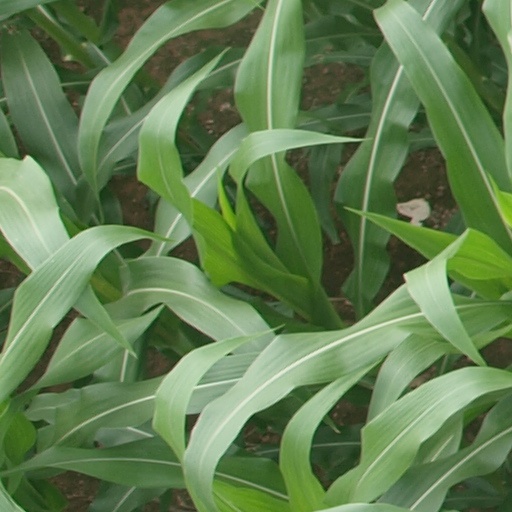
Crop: maize; corn